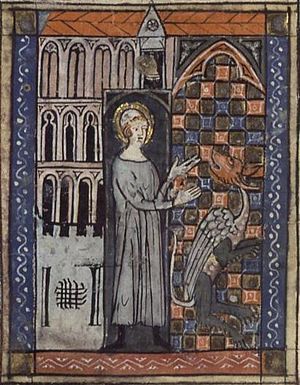
Amandus
Amandus, også kaldet sankt Amand var biskop i Tongeren-Maastricht og kristen missionær i Flandern. Han er agtet som en helgen af Frankrig og Belgien, han anerkendes også af den ortodokse og den romersk-katolske kirke, hans helgen dag er den 6. februar.